John P. Kennedy

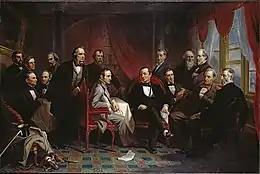
"Washington Irving and his Literary Friends at Sunnyside"; third from right in back is John Pendleton Kennedy.

Kennedy's friends and personal associates included George Henry Calvert, James Fenimore Cooper, Charles Dickens, Washington Irving, Edgar Allan Poe, William Gilmore Simms, and William Makepeace Thackeray.